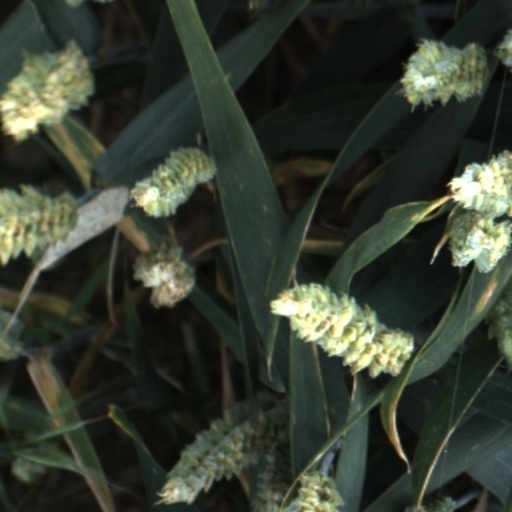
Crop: wheat